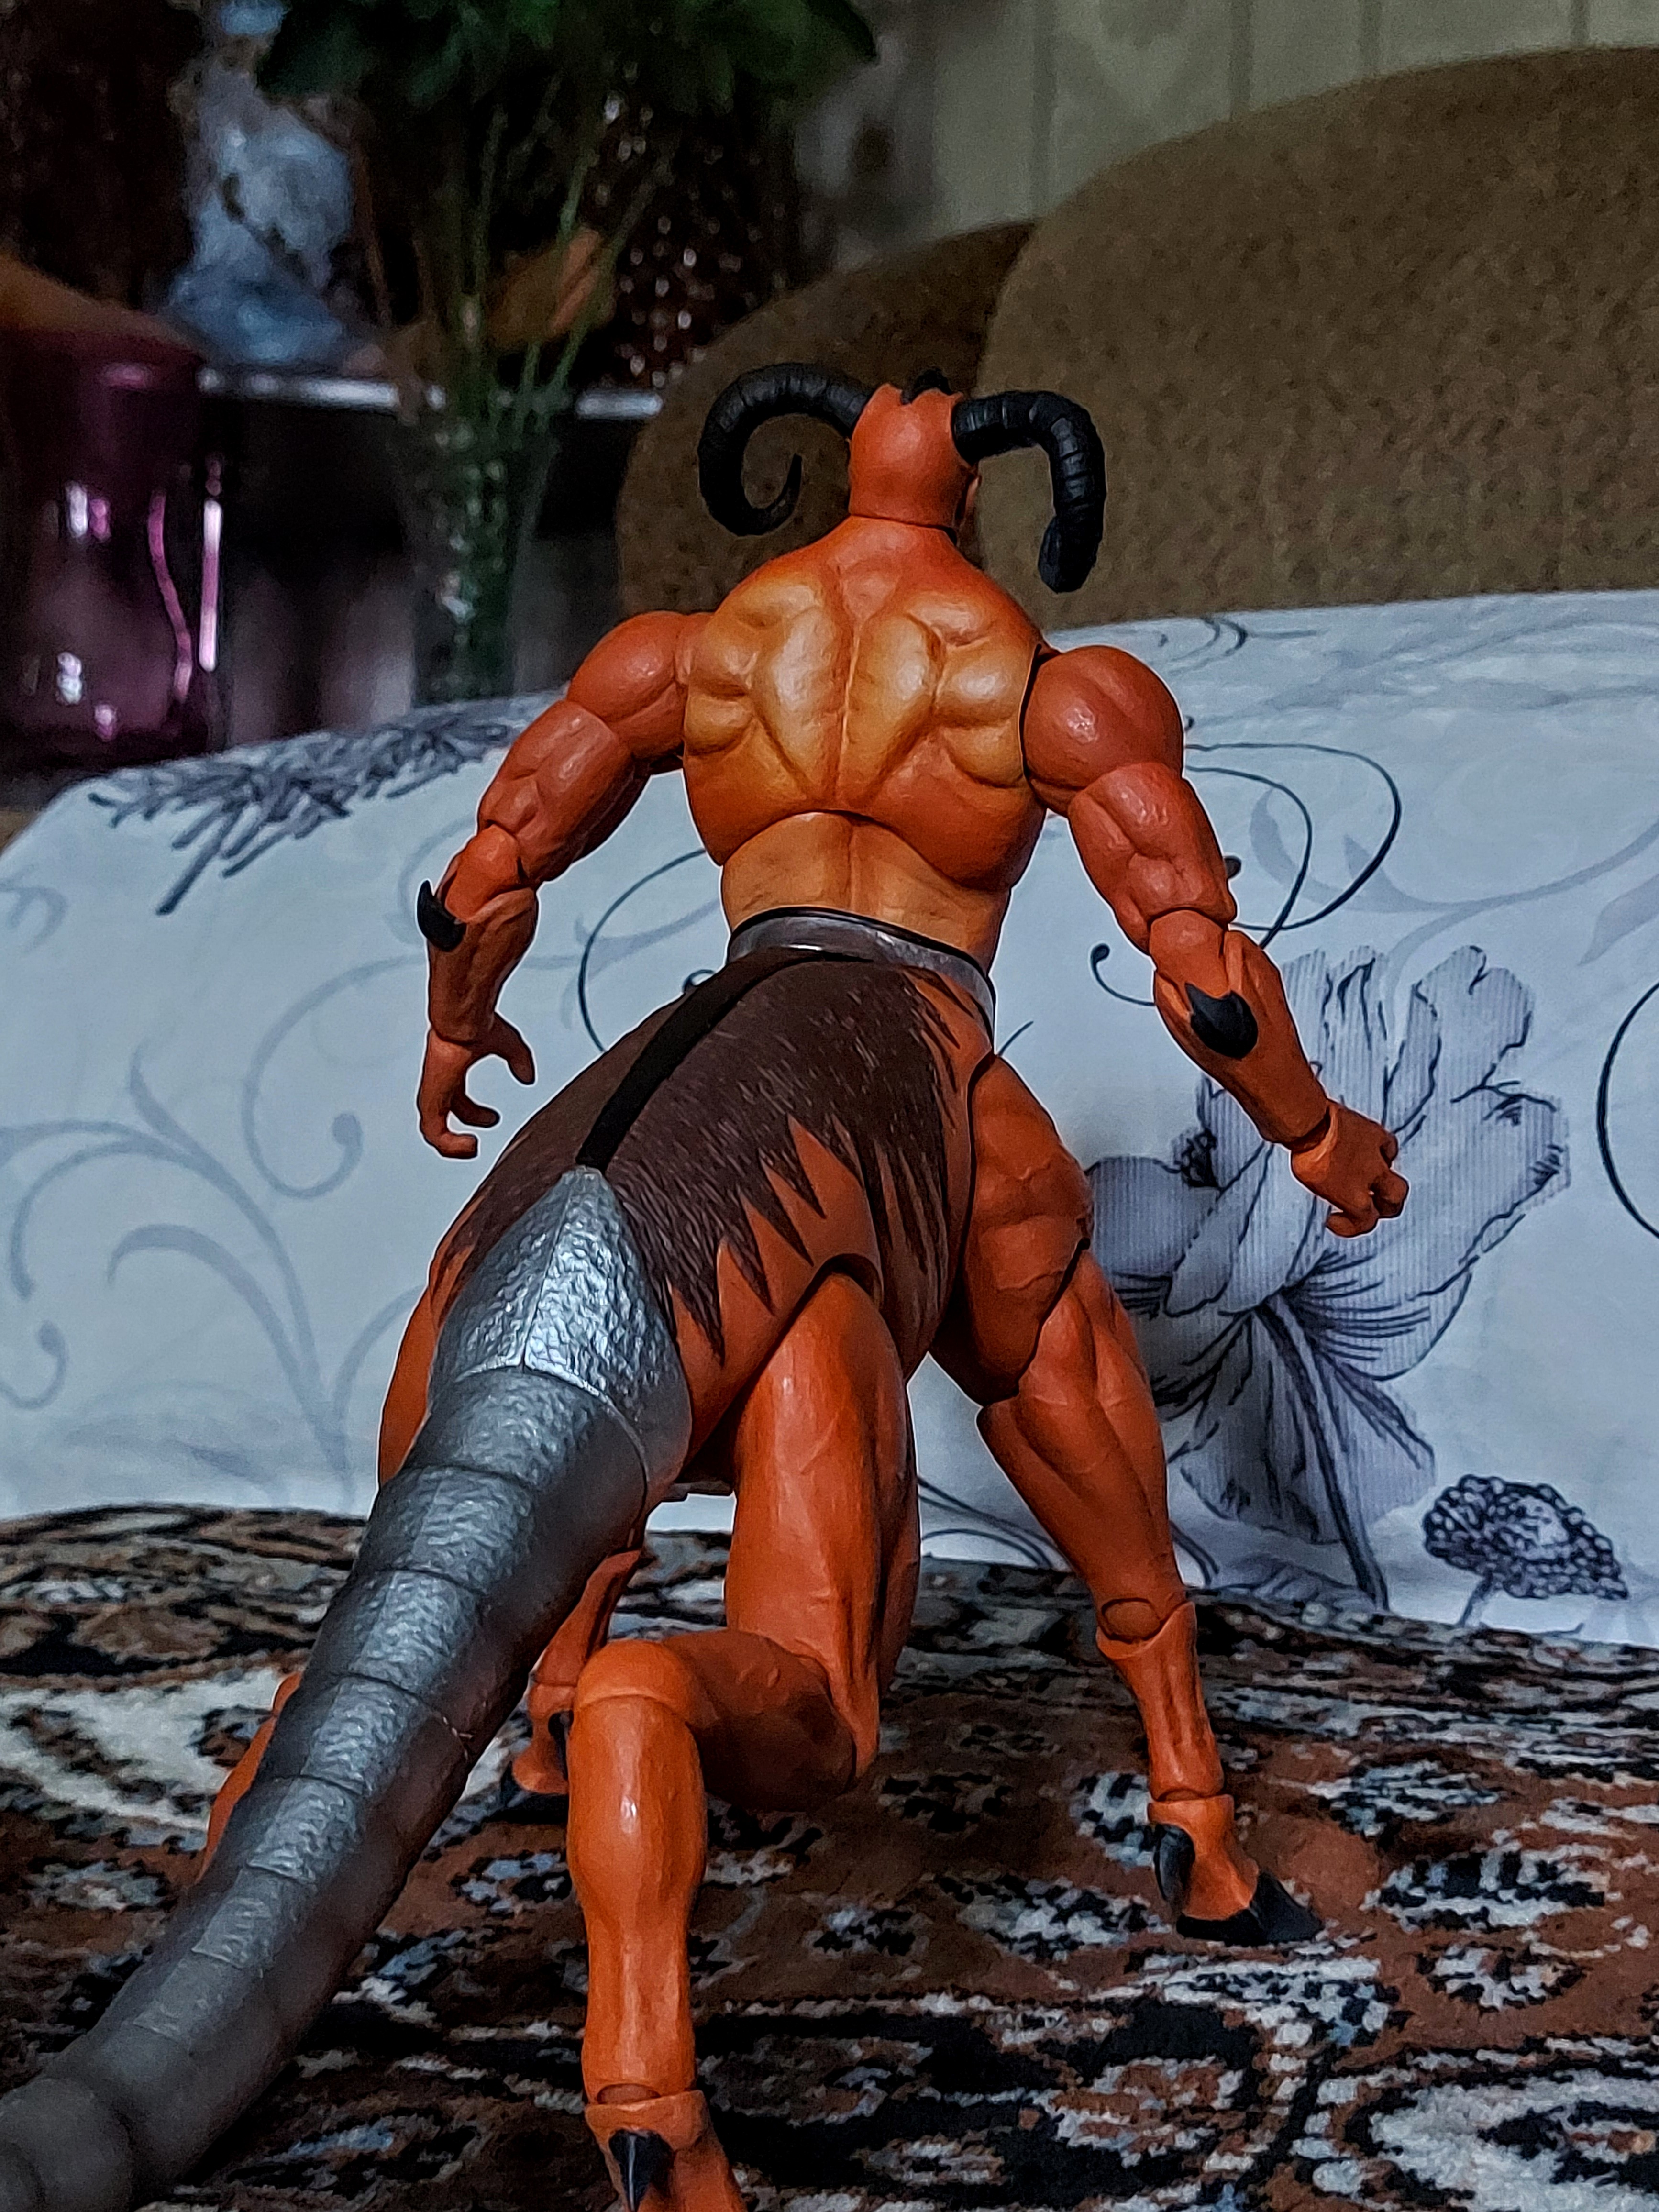
Shokan, storm, collectibles, warrior, fighter, action, figure, toy, art, thigh, Barechested, plant, flowerpot, chest, human leg, cg artwork, houseplant, event, fictional character, action figure, fiction, fashion design, visual arts, flesh, illustration, metal, beard, undergarment, performance art, leather, facial hair, costume, mythology